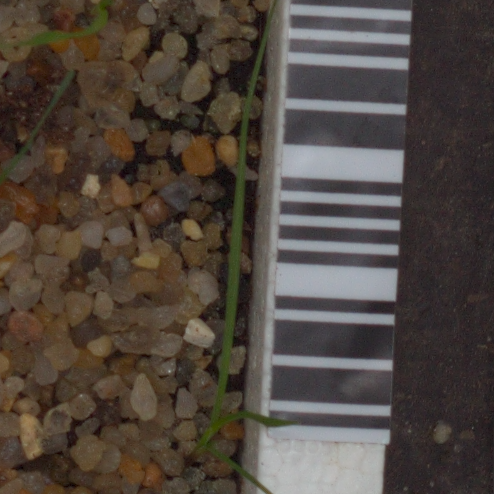
Label: loose_silkybent